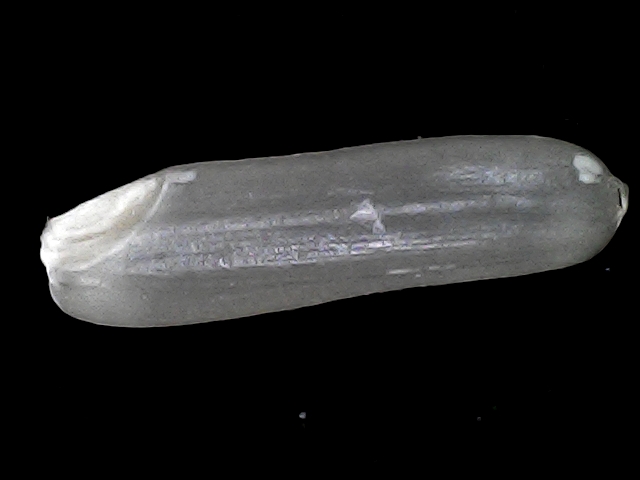
Rice variety: BRRI102